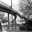
Label: bridge